Battle of Lake Borgne

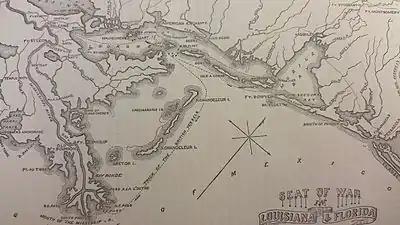
Map showing Lake Borgne, New Orleans, and surrounding areas

The engagement lasted about two hours, though the actual hand-to-hand combat was short. Whilst the British outnumbered the American seamen, Roosevelt does note the advantage Jones's flotilla had in defense, being stationary, having some long heavy guns and boarding nettings. This was offset by two of the five gunboats (No.156 commanded by Jones, and No.163 commanded by Ulrick) having drifted out of line.